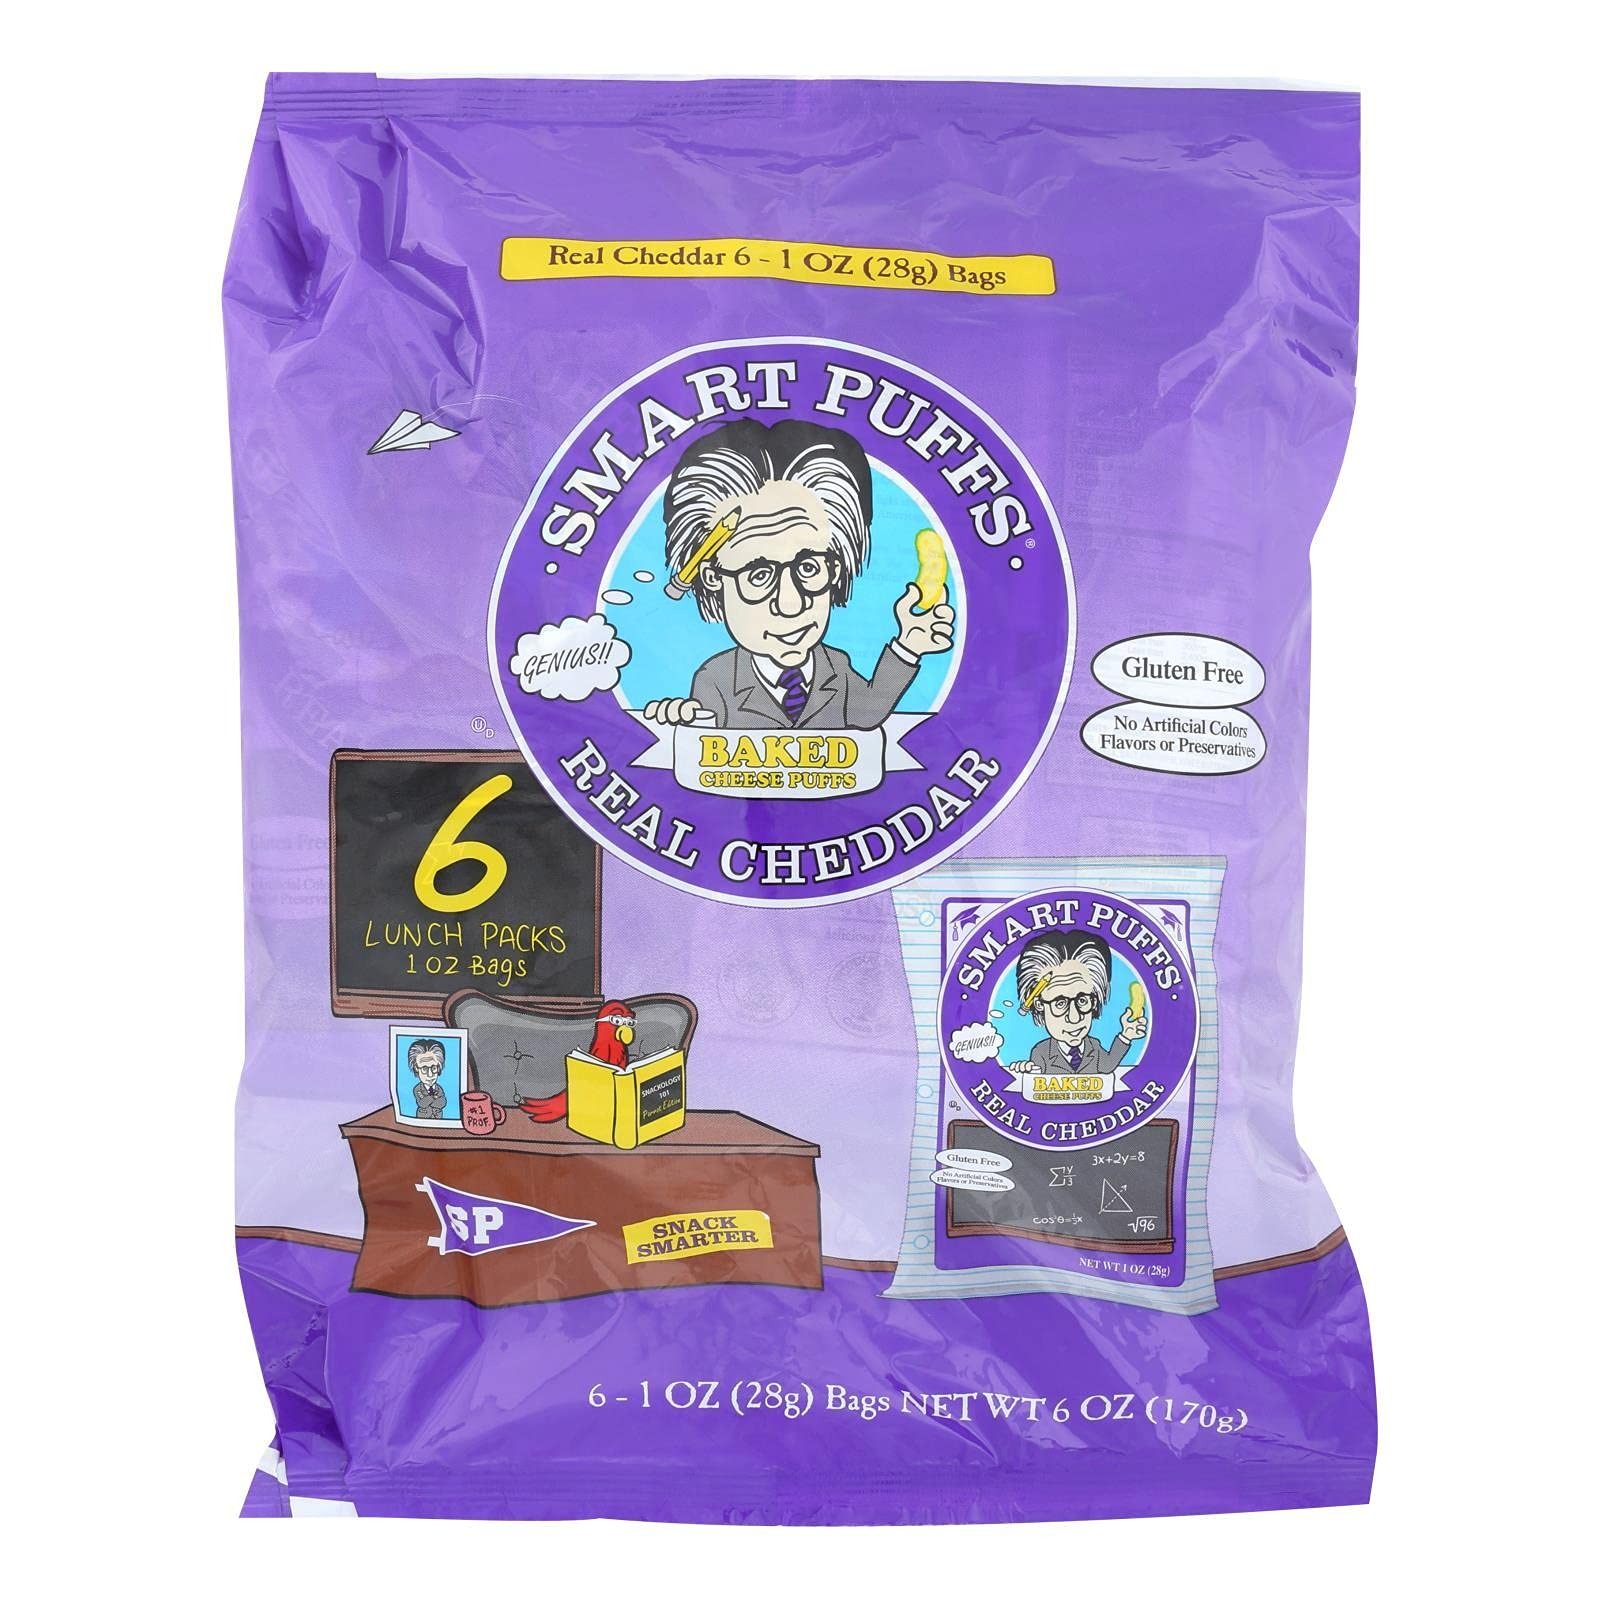
Item Name: Pirate's Brand Smart Puffs, Wisconsin Cheddar, 1 Ounce, 6 Count (Pack of 12)
Bullet Point 1: Baked cheese puffs made from American corn and the tastiest Wisconsin cheddar
Bullet Point 2: No preservatives
Bullet Point 3: Gluten and trans fat free
Bullet Point 4: A great tasting, healthy snack option for the whole family
Bullet Point 5: The whole snacking goodness without the guilt
Value: 72.0
Unit: Ounce

Price: 98.94